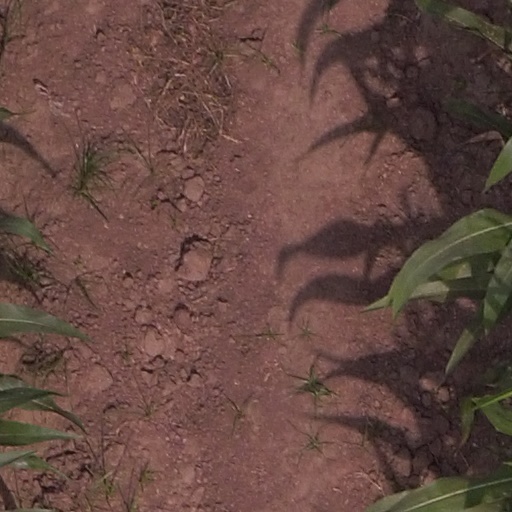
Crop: maize; corn